Ragada

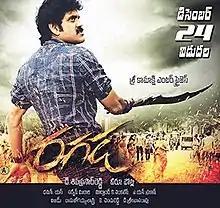
Theatrical release poster

Ragada is a 2010 Indian Telugu-language action comedy film directed by Veeru Potla and produced by D. Siva Prasad Reddy. It stars Nagarjuna, Anushka Shetty, Priyamani and Dev Gill in lead roles, with the music composed by S. Thaman. In the film, Satya leaves his village and arrives in Andhra Pradesh to earn money and willingly participates in a fight between two rivals that brings him to their attention.